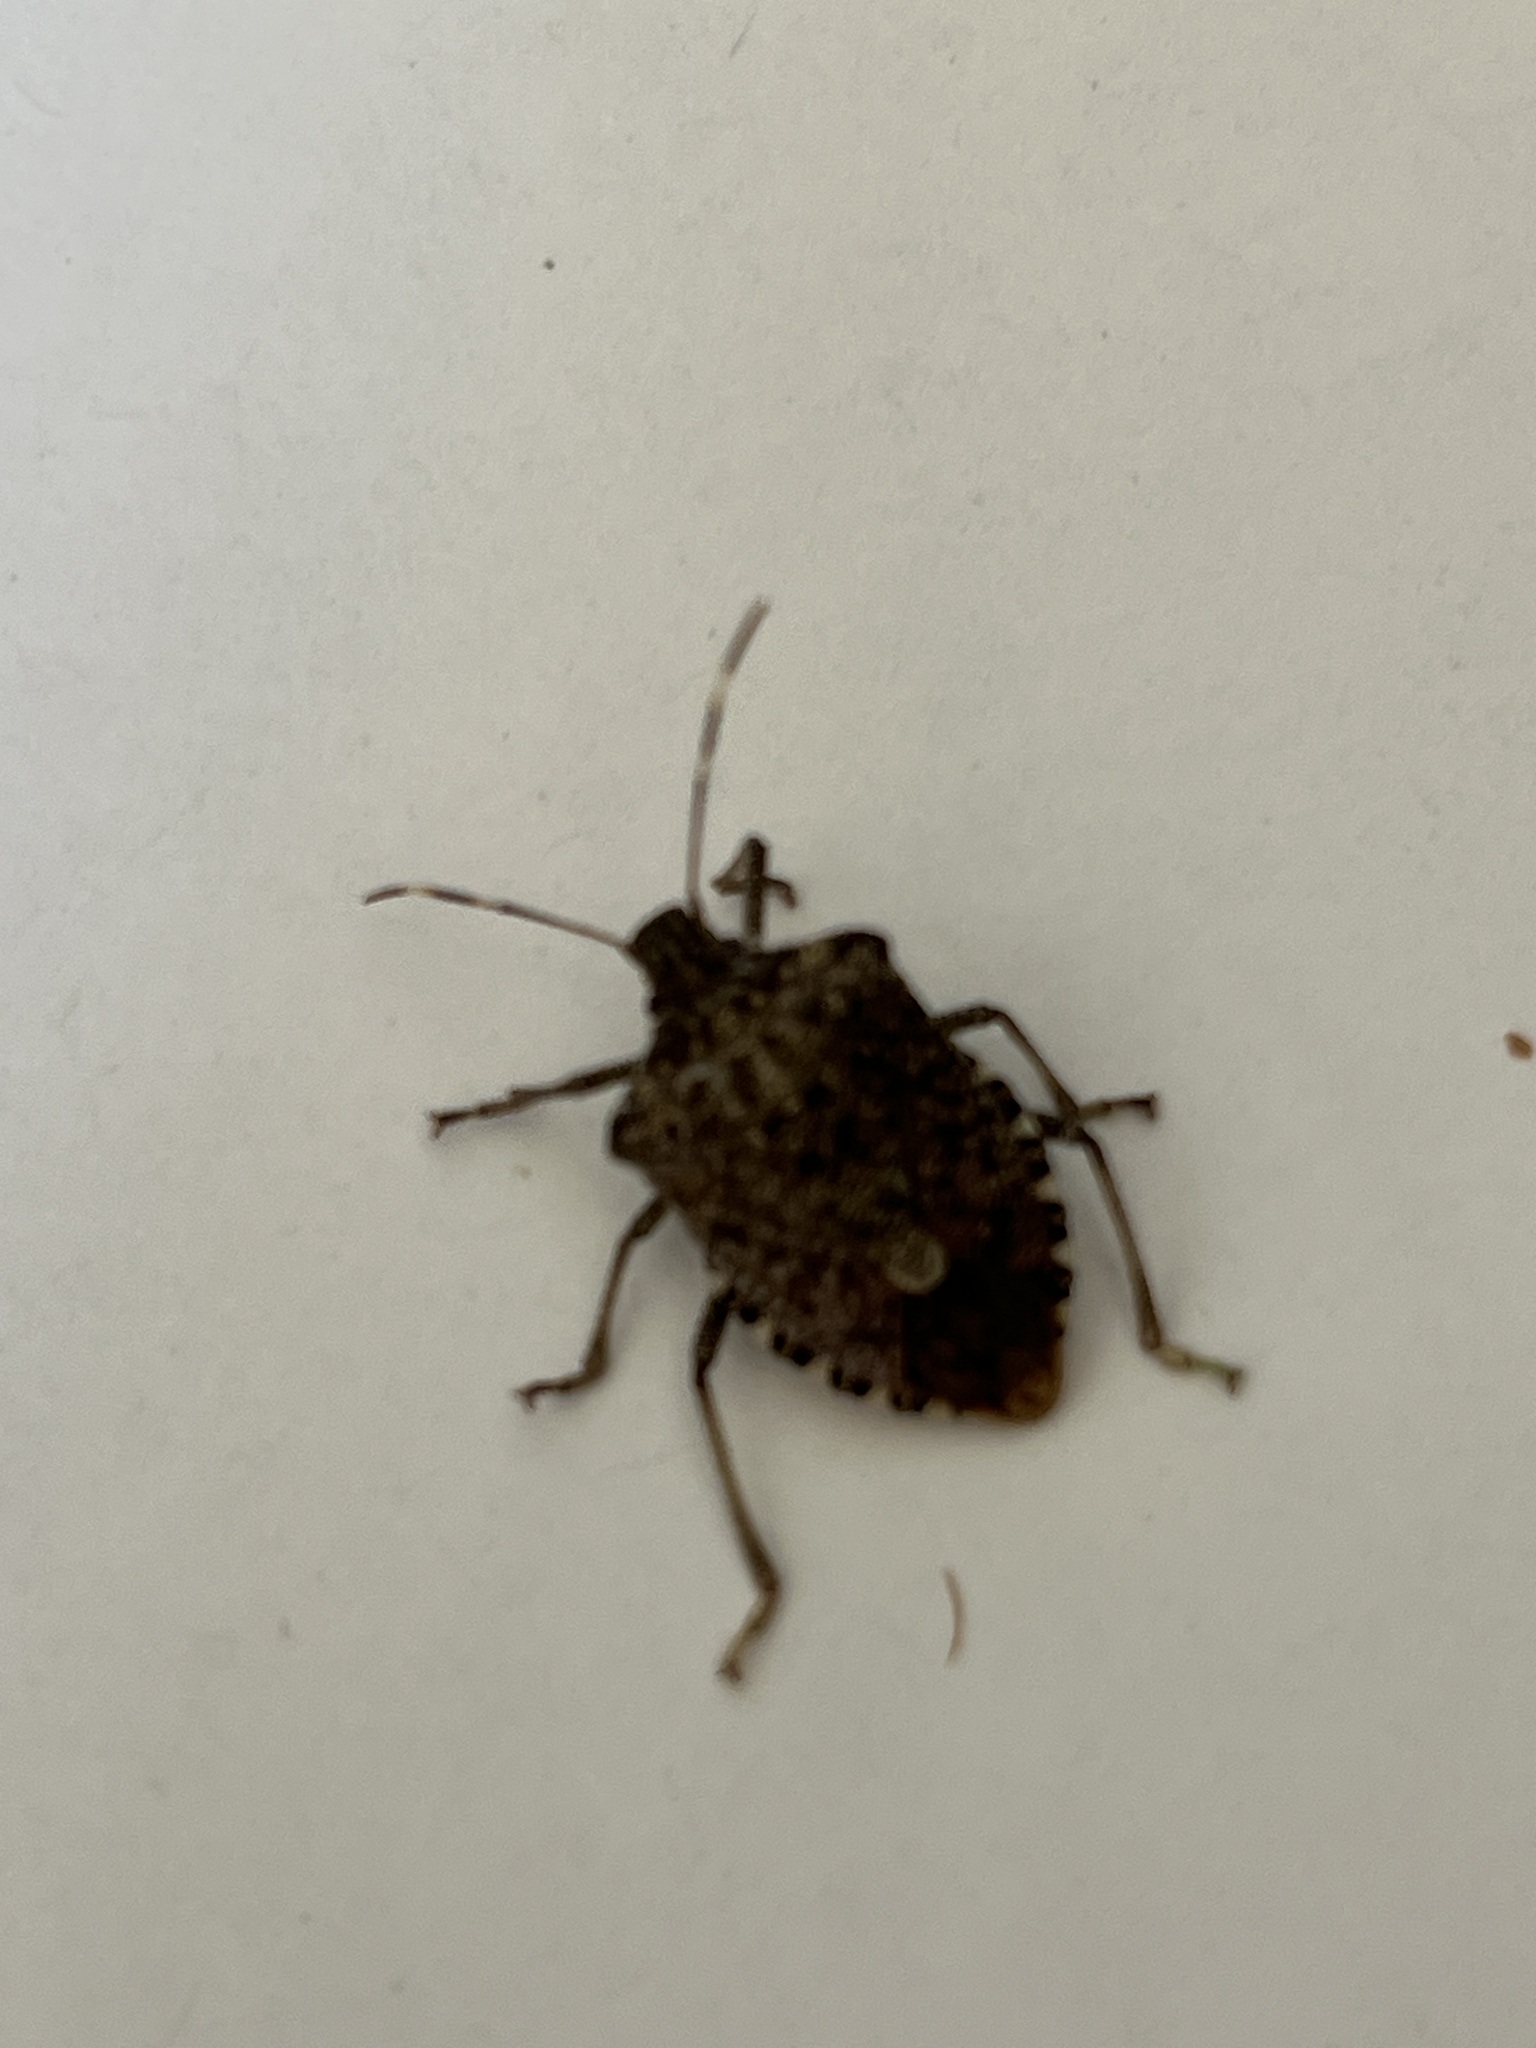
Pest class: stink_bug